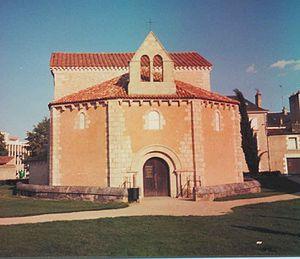
Date